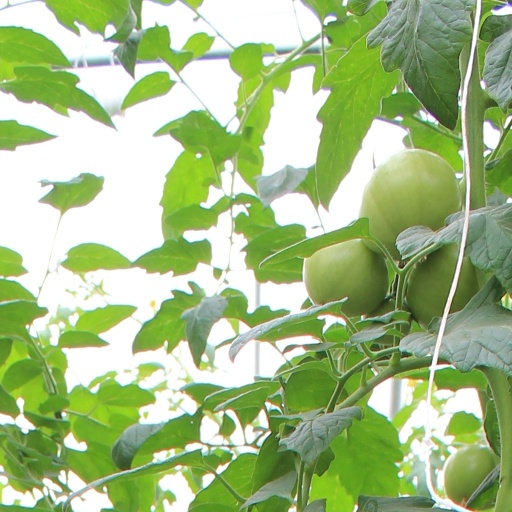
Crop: tomato